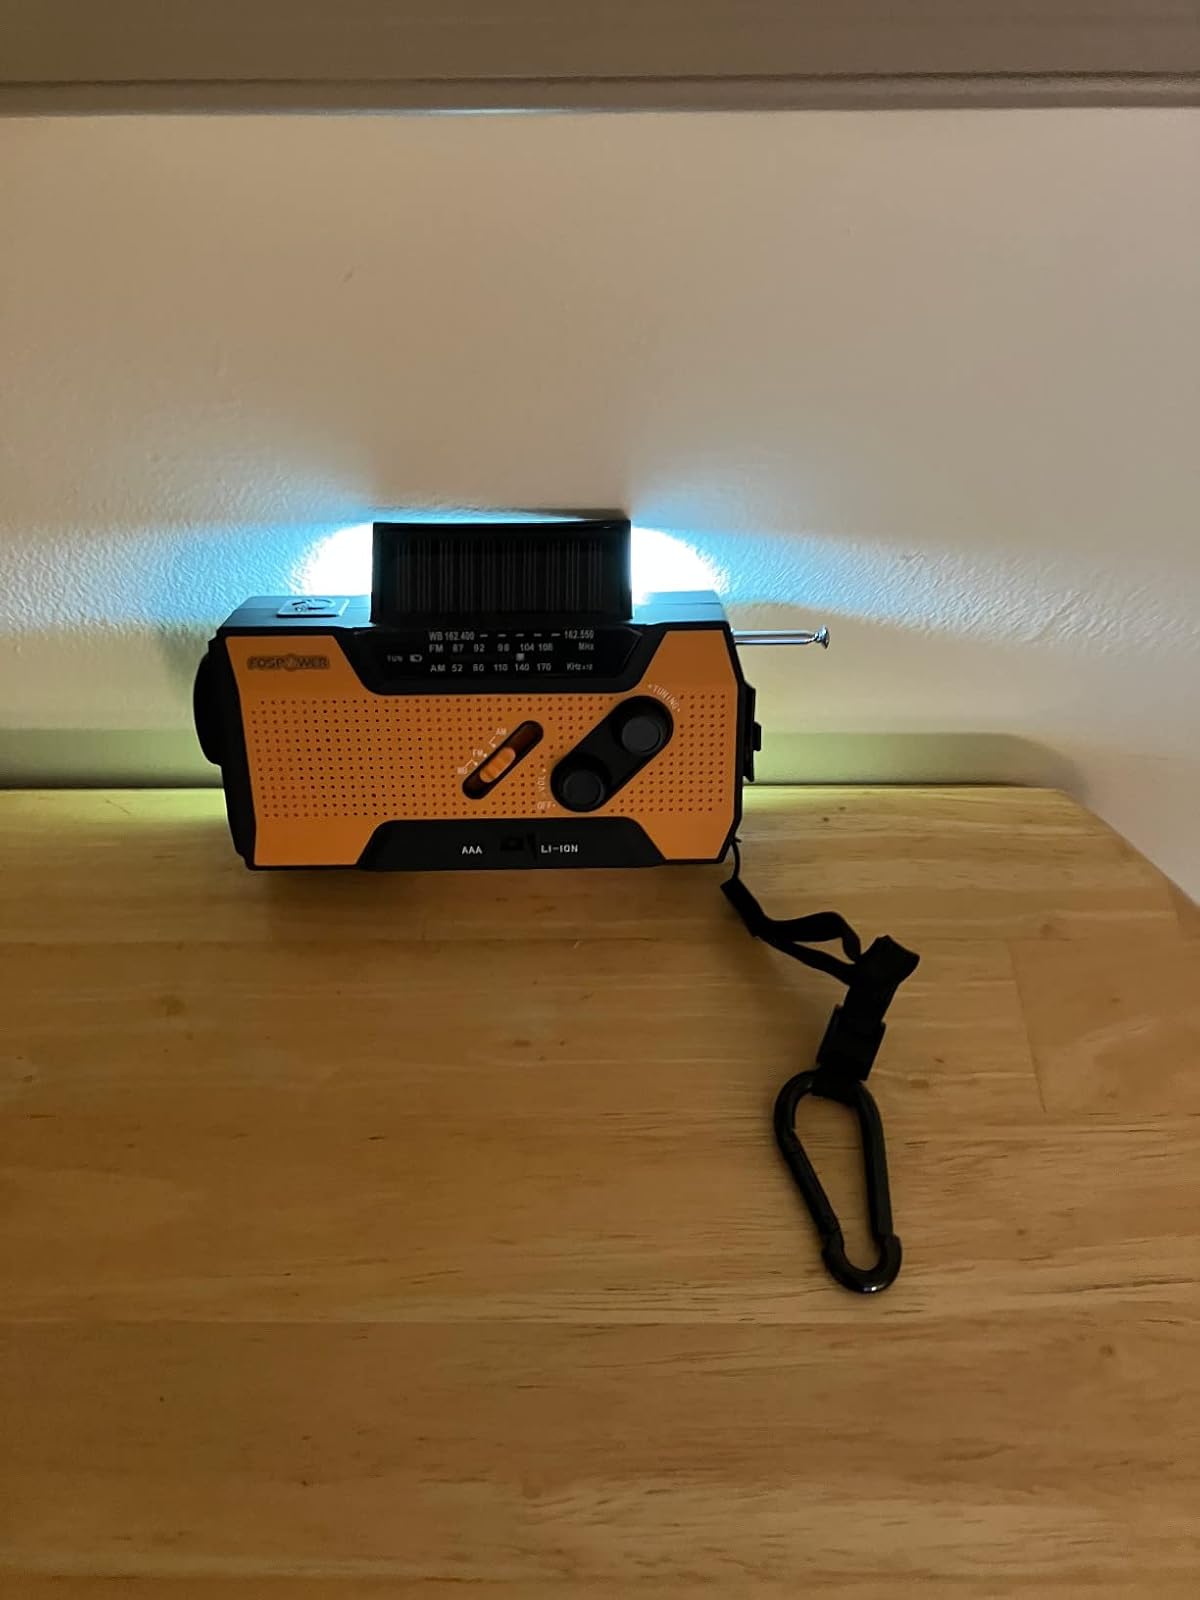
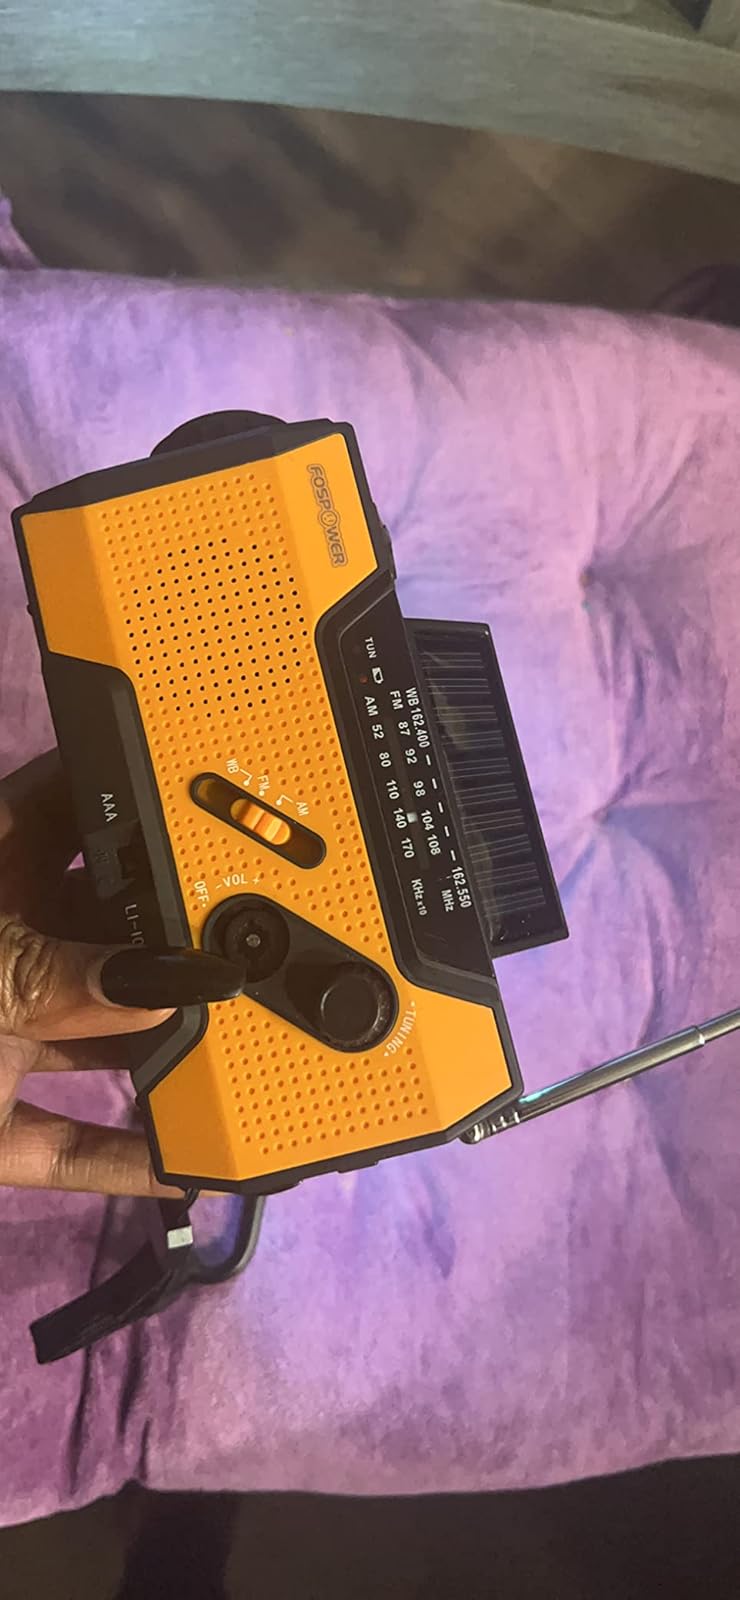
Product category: radio
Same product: yes